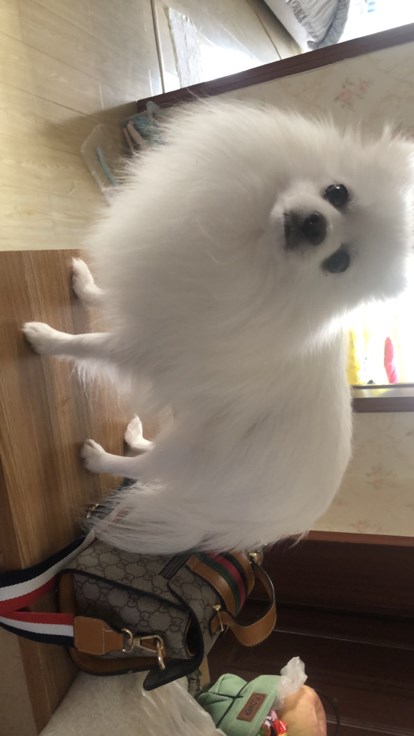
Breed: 1936-n000005-Pomeranian